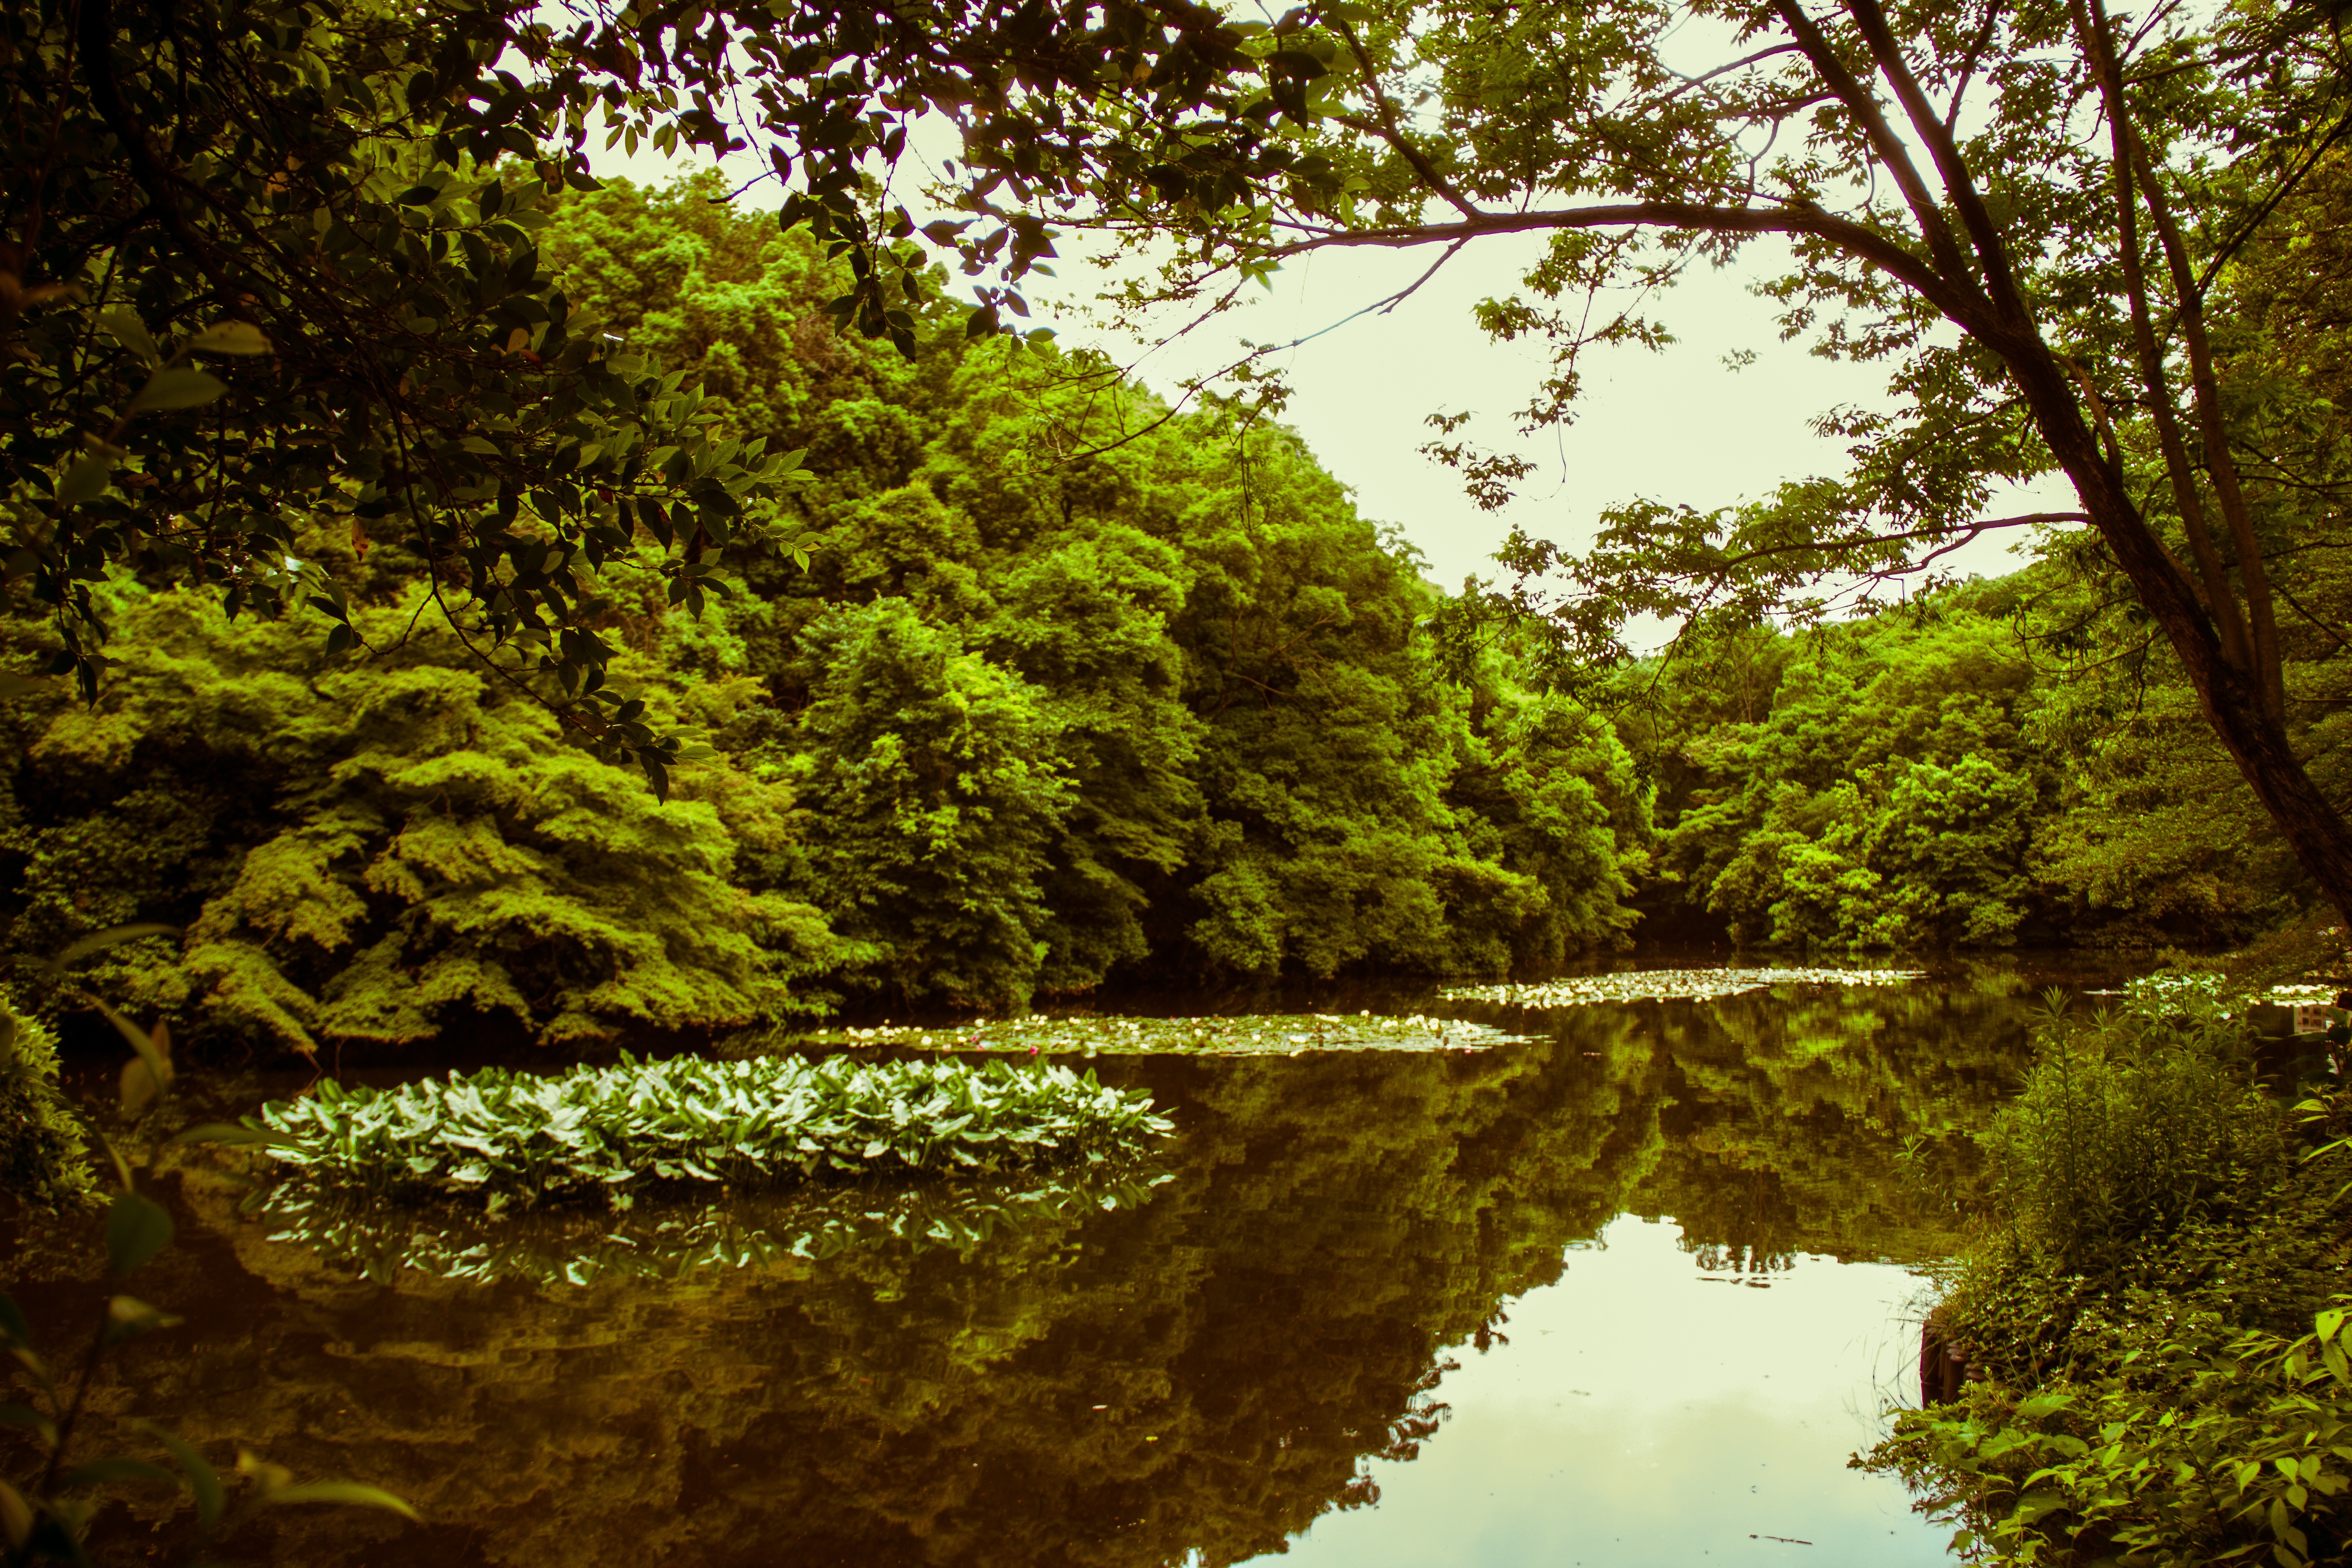
tree, nature, forest, branch, plant, leaf, flower, river, pond, stream, green, reflection, jungle, autumn, botany, garden, flora, waterway, body of water, vegetation, woodland, habitat, ecosystem, natural environment, woody plant